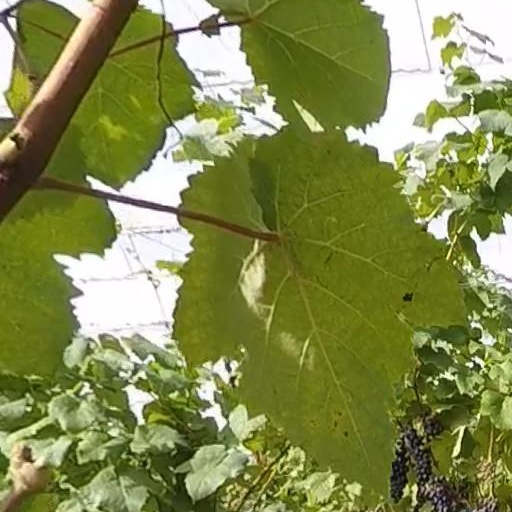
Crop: grape